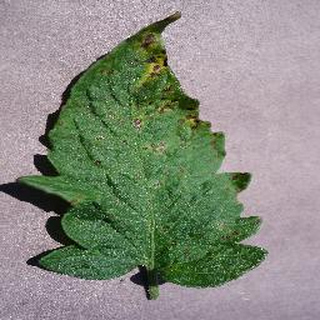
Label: tomato_septoria_leaf_spot